Hubal pacifications

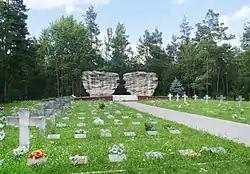
Cemetery of the victims of the Skłoby pacification

The Hubal pacifications is a term used to describe a repressive action carried out by the German occupiers in Poland from March 30 to April 11, 1940. It targeted villages located near areas where the unit of Major Henryk Dobrzański, codenamed "Hubal", was operating.